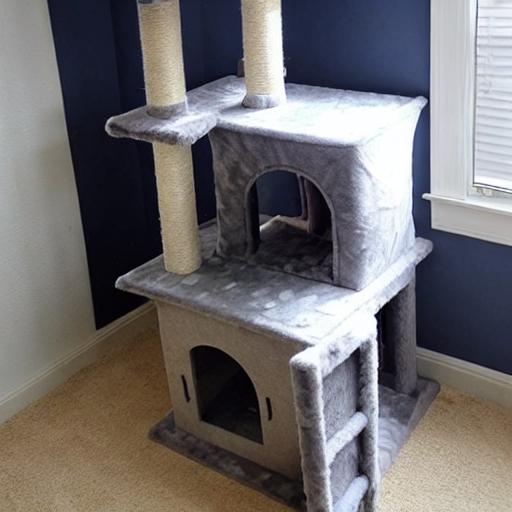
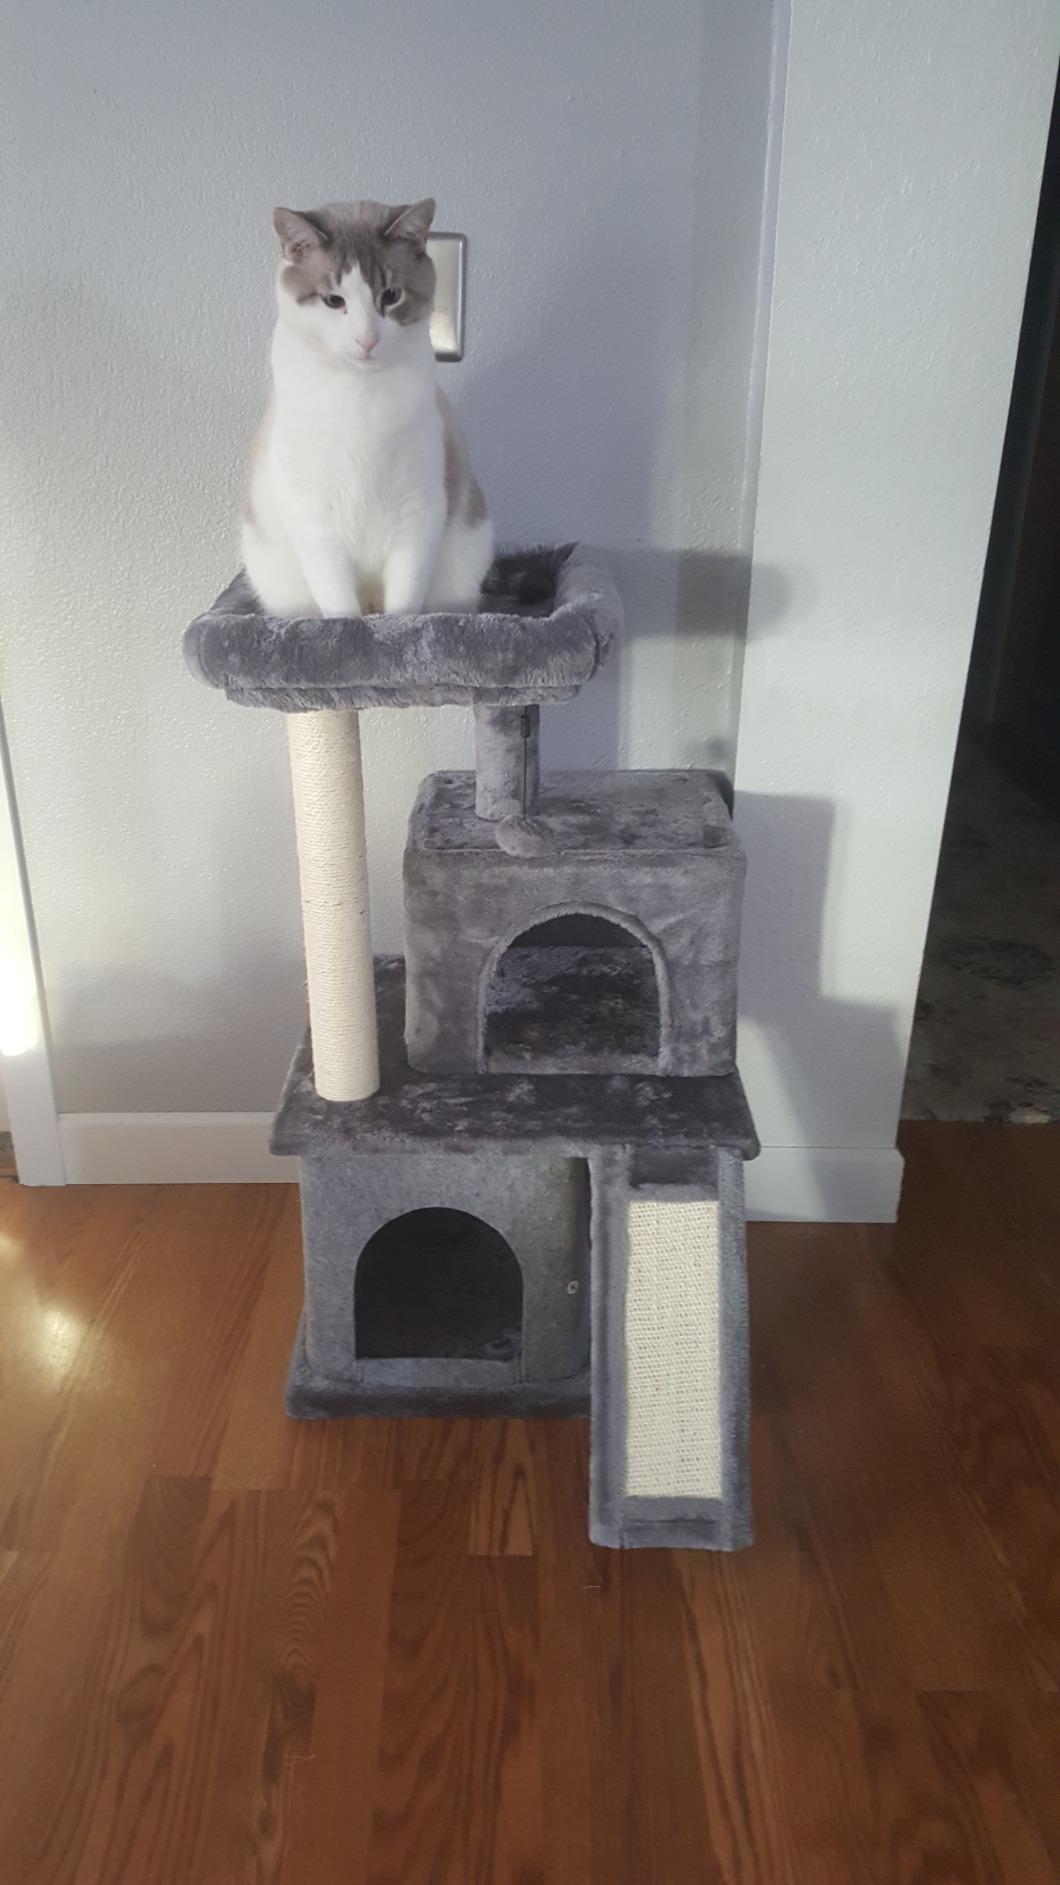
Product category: items_cat tree
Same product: no